Chiatura manganese deposit

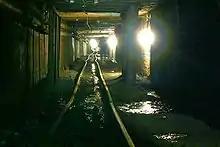
A mine located near the town of Chiatura

The Chiatura manganese deposit is located near the Dzirula Massif, located in central-western Georgia in the Imereti region west of the national capital Tbilisi. It is divided into parts by the Qvirila River and its tributaries. The center of the deposit development is the town of Chiatura.